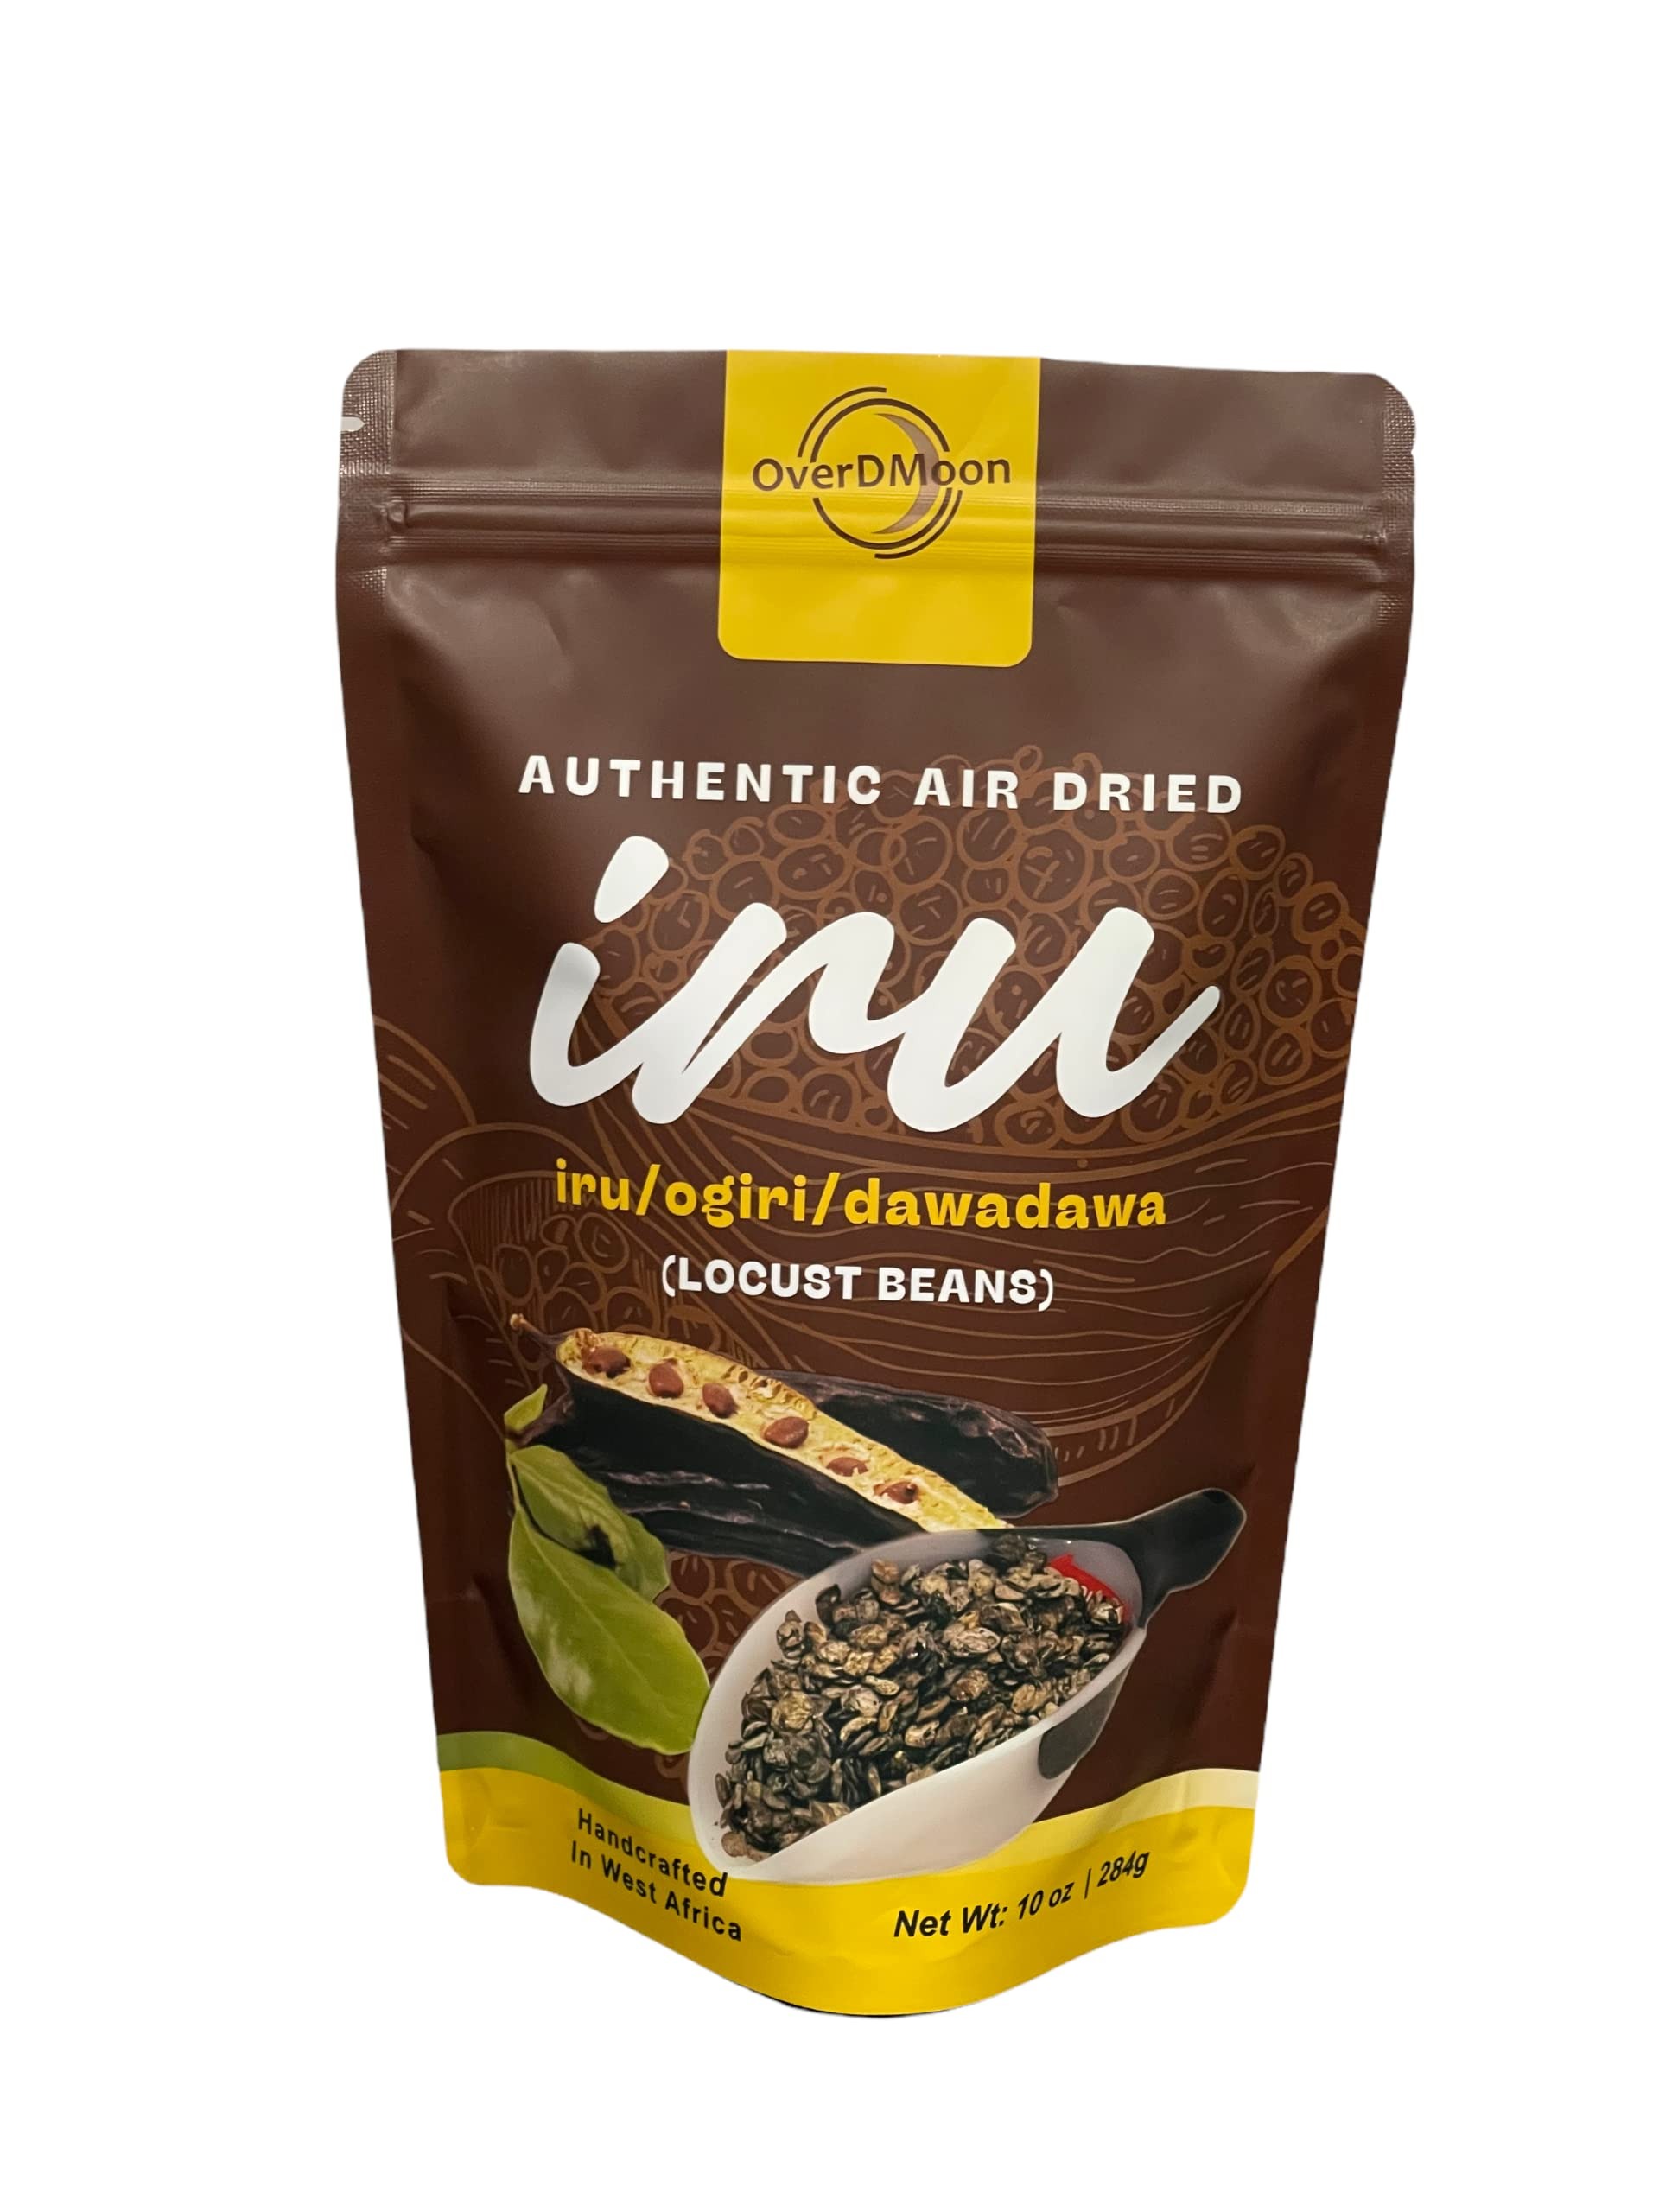
Item Name: Locust Beans - Air Dried Whole (Iru, Ogiri, DawaDawa) - 10 oz Bag
Bullet Point 1: Locust beans (Parkia biglobosa), Iru/Ogiri/Dawa Dawa by OverDMoon Stores
Bullet Point 2: Strong smell is characteristic of this spice
Bullet Point 3: Can be stored in the fridge, freezer or pantry
Bullet Point 4: Packed in a branded sealed bag for longer shelf life
Bullet Point 5: Added Bonus Recipe on the back - New Packaging
Product Description: Locust beans (Parkia biglobosa), commonly referred to as Iru by Yorubas, ‘Ogiri', ‘Dawa Dawa’ by Igbos, is a local seasoning or condiment used in African Cuisine. Fermented seeds are air dried. It has a very strong smell to it, characteristics of the seeds. Seeds can be ground into powder form for cuisines that calls for the powder form. 10 oz bag
Value: 10.0
Unit: Ounce

Price: 22.95